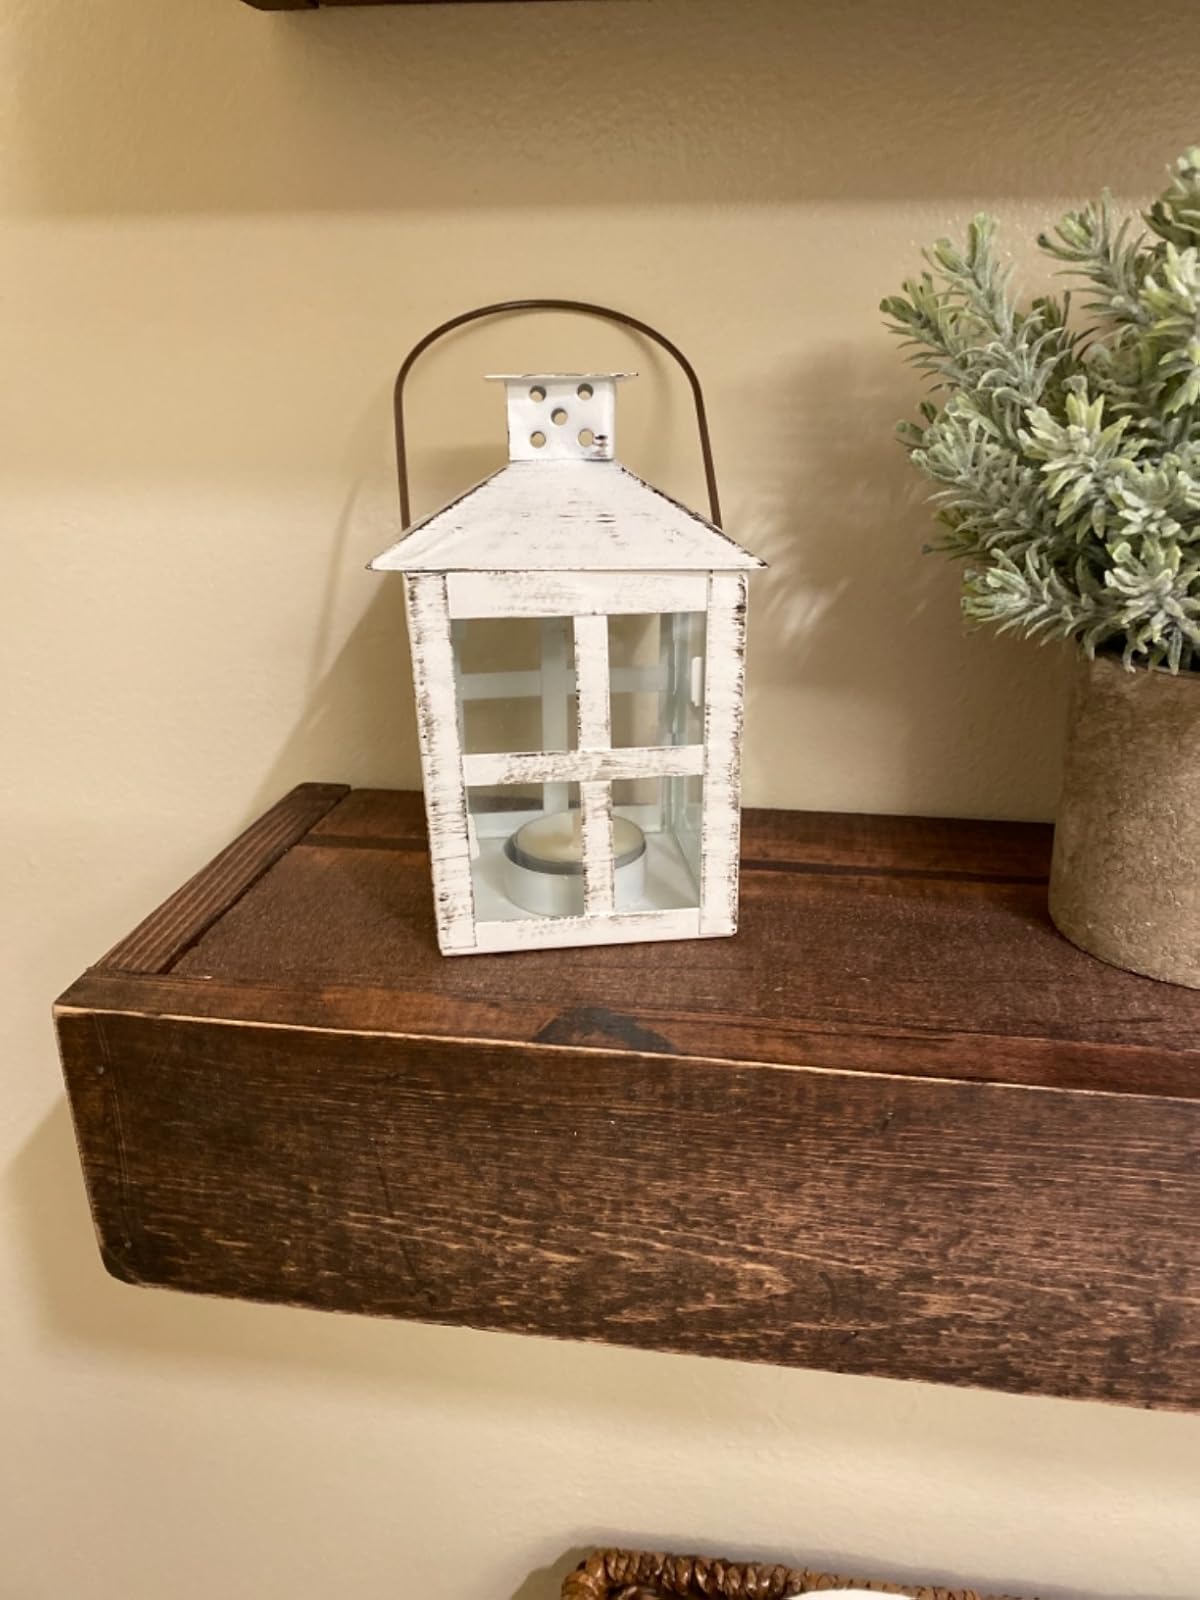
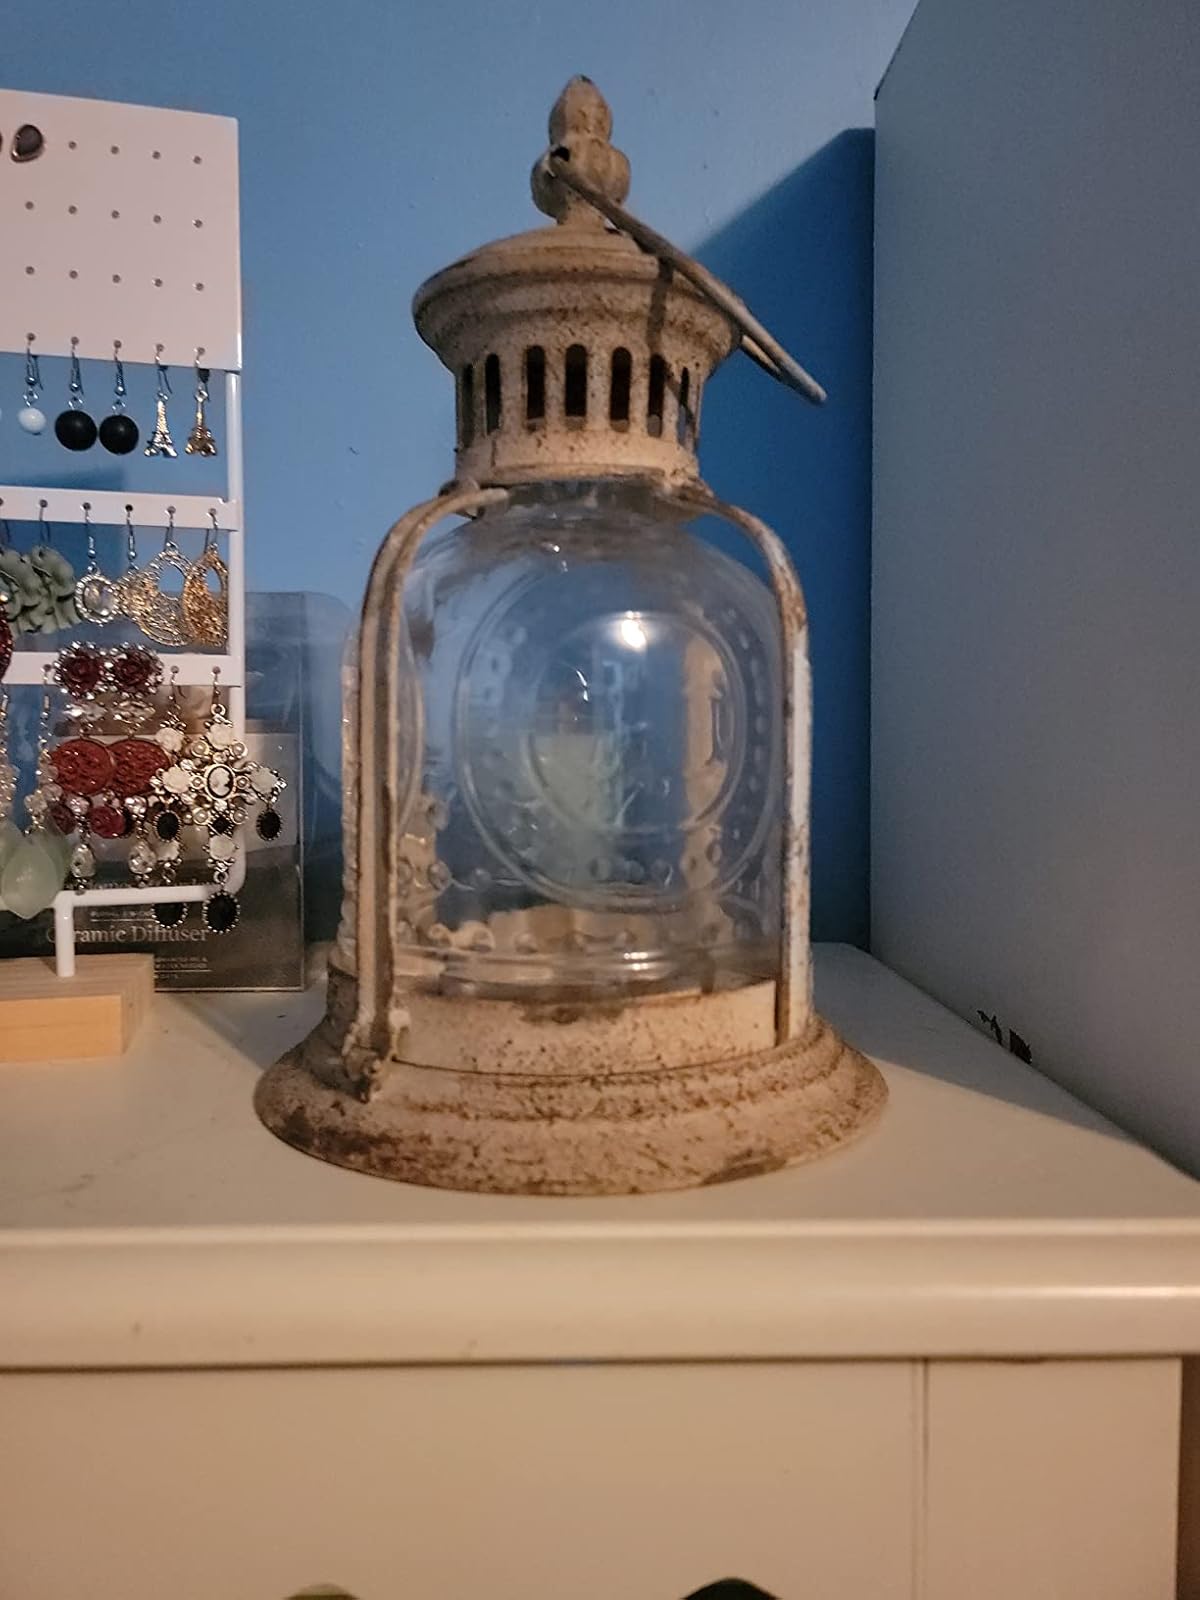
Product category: lantern
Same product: no